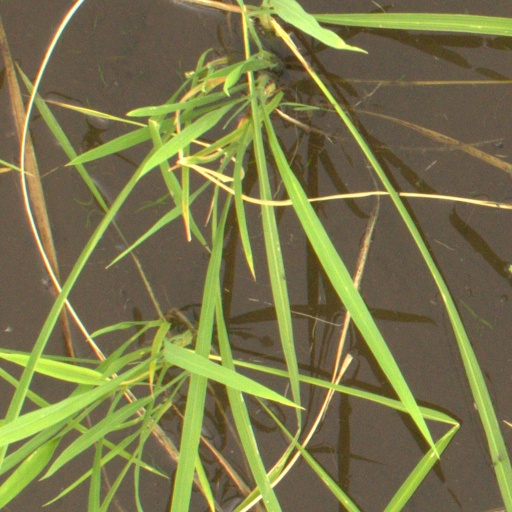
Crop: rice